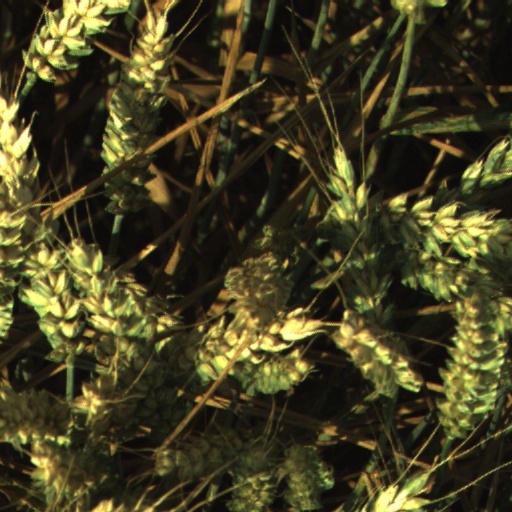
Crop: wheat